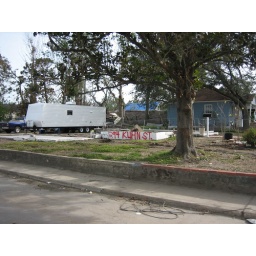
All over the coast where there were once houses there are now trailers.